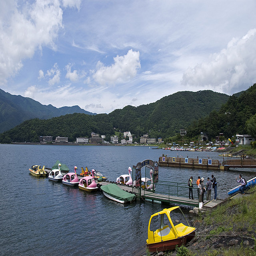
A group of duck shaped boas on a pier with group of people standing around.
Little paddle boats painted with bright colors are at a dock and on the shore of a lake.
People get ready to ride a paddle boat duck.
A dock on the river has little boats you can rent for the day.
a group of people standing on a dock surrounded by some boats